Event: Nepal Earthquake
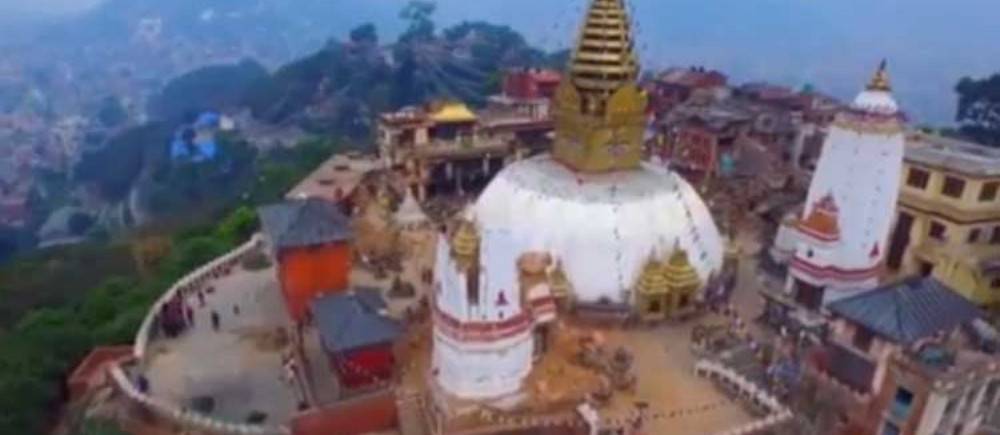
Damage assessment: no_damage